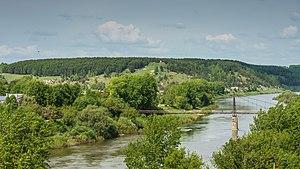
La Sylva est une rivière qui coule dans l'oblast de Sverdlovsk et le kraï de Perm en Russie et un affluent de la Tchoussovaïa.